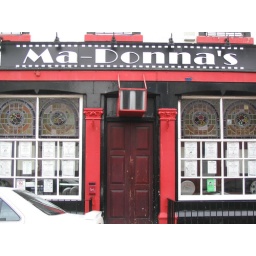
The bar across the road form our B&amp;amp;B in Dumfries